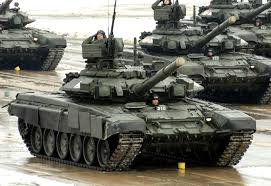
Label: Tank